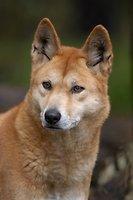
dingo